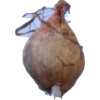
Label: onion